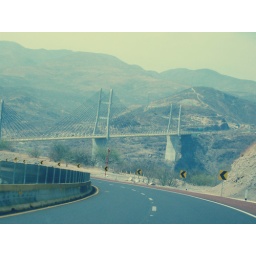
bridge in mexico, on the road from mexico city to acapulco